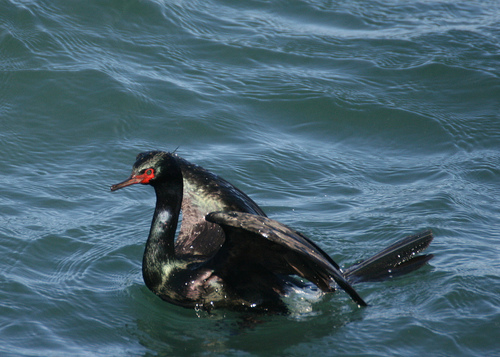
a very large bird with a long neck, and is mostly black in color, and a red part on his face.
a large bird with a orange cheek patch, and black wingsa very large bird with black and white feathers for color.
this large bird has a mottled appearance with bright orange superciliary.
this aquatic bird is predominantly black with a long neck and a red eyering and beak.
this bird has wings that are black and has a long orange bill
this bird has wings that are black and has orange eyes
this bird is black wih white and has a long, pointy beak.
this bird is mostly black with patches of white, and has a very long neck with red cheek patches.
a black and gray patterned bird with a long neck and distinct red cheekpatch.
Species: Pelagic Cormorant